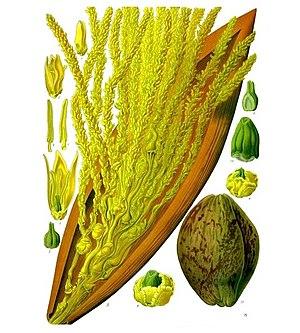
Le Cocotier est une espèce de palmiers de la famille des Arecaceae, décrite par Carl Linné. Le cocotier n'est donc pas un arbre mais une plante monocotylédone. Son fruit est la noix de coco, gros fruit ovale, dur et vert qui pèse jusqu'à 1,5 kg et apparaît sur une spathe entre les longues feuilles pennées. Sa graine a une enveloppe brune, fibreuse ; sa chair blanche fraîche ou séchée est comestible, ainsi que l'eau de coco et l'embryon.